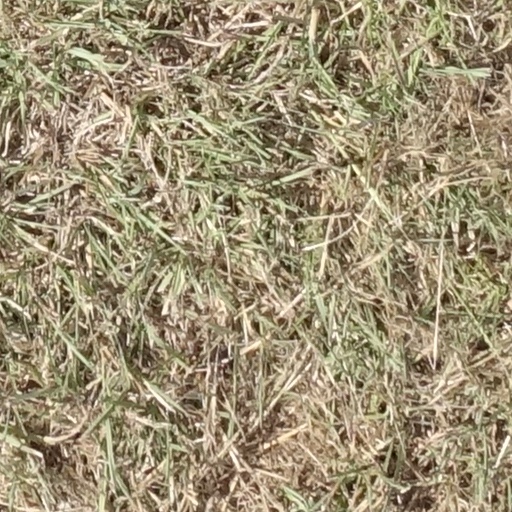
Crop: sorghum